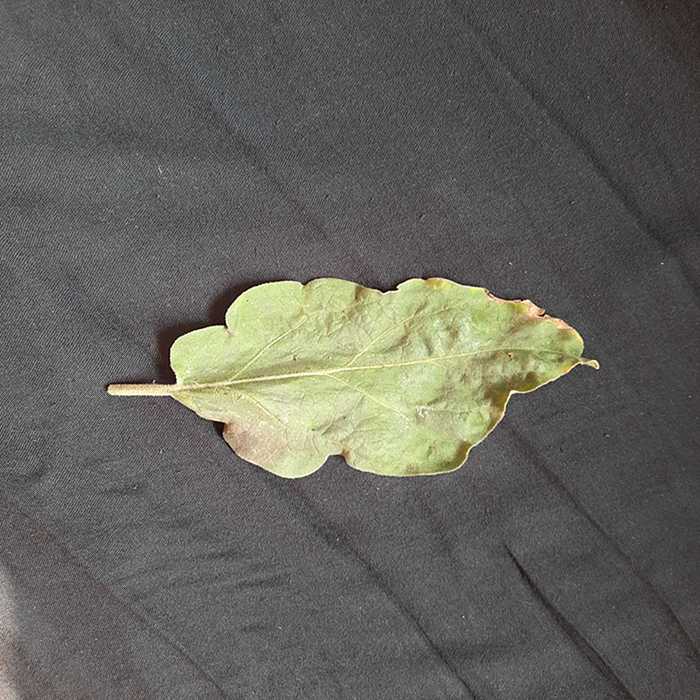
Plant: Eggplant
Label: Eggplant begomovirus